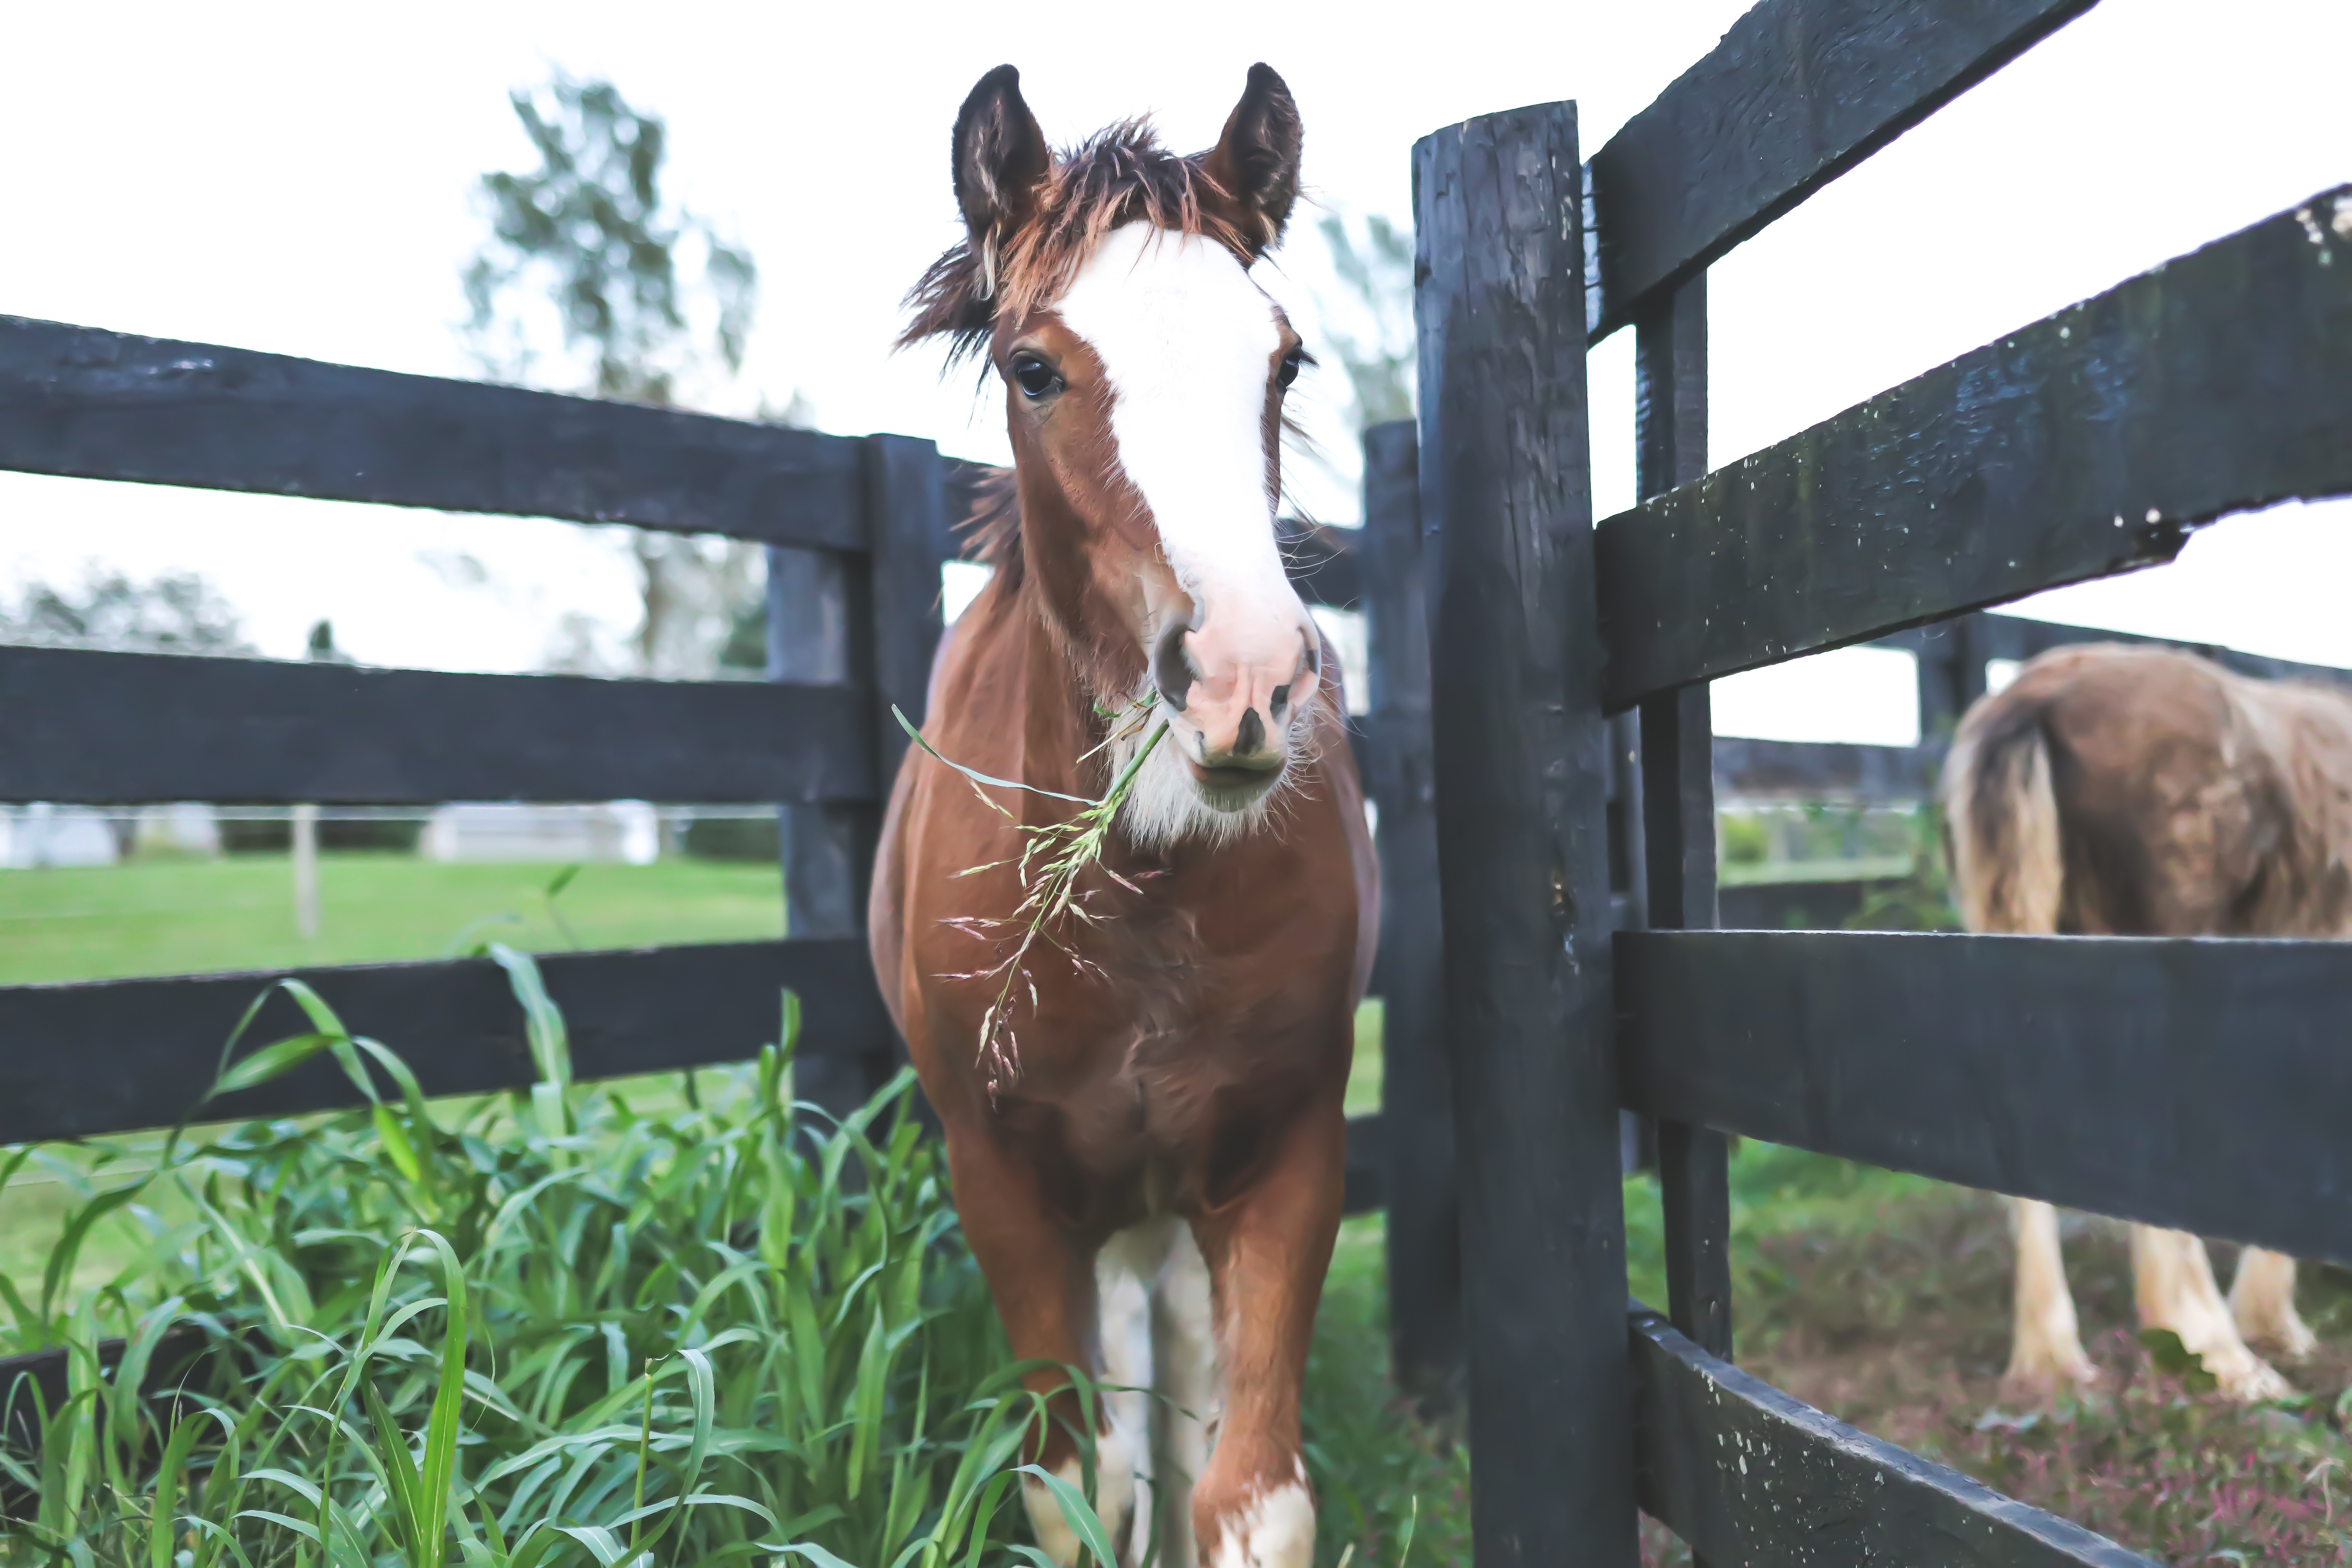
horse, horse like mammal, mare, horse tack, bridle, mane, fauna, foal, stallion, grass, horse supplies, horse harness, livestock, pasture, mustang horse, rein, colt, farm, pack animal, snout, saddle, fence